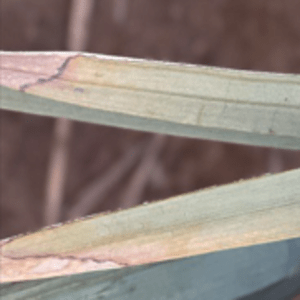
Label: Potassium Deficiency